Missing Link (2019 film)

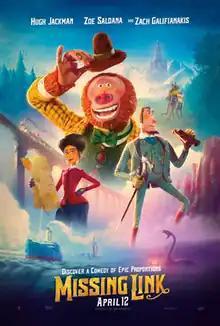
Theatrical release poster

Missing Link is a 2019 American animated adventure comedy film produced by Laika. Written and directed by Chris Butler, it stars the voices of Hugh Jackman, Zoe Saldaña, David Walliams, Stephen Fry, Matt Lucas, Timothy Olyphant, Amrita Acharia, Ching Valdes-Aran, Emma Thompson, and Zach Galifianakis. The plot follows Mr. Link, a Sasquatch who, with the help of British explorers Sir Lionel Frost and Adelina Fortnight, travels to the Himalayas to meet his Yeti cousins.